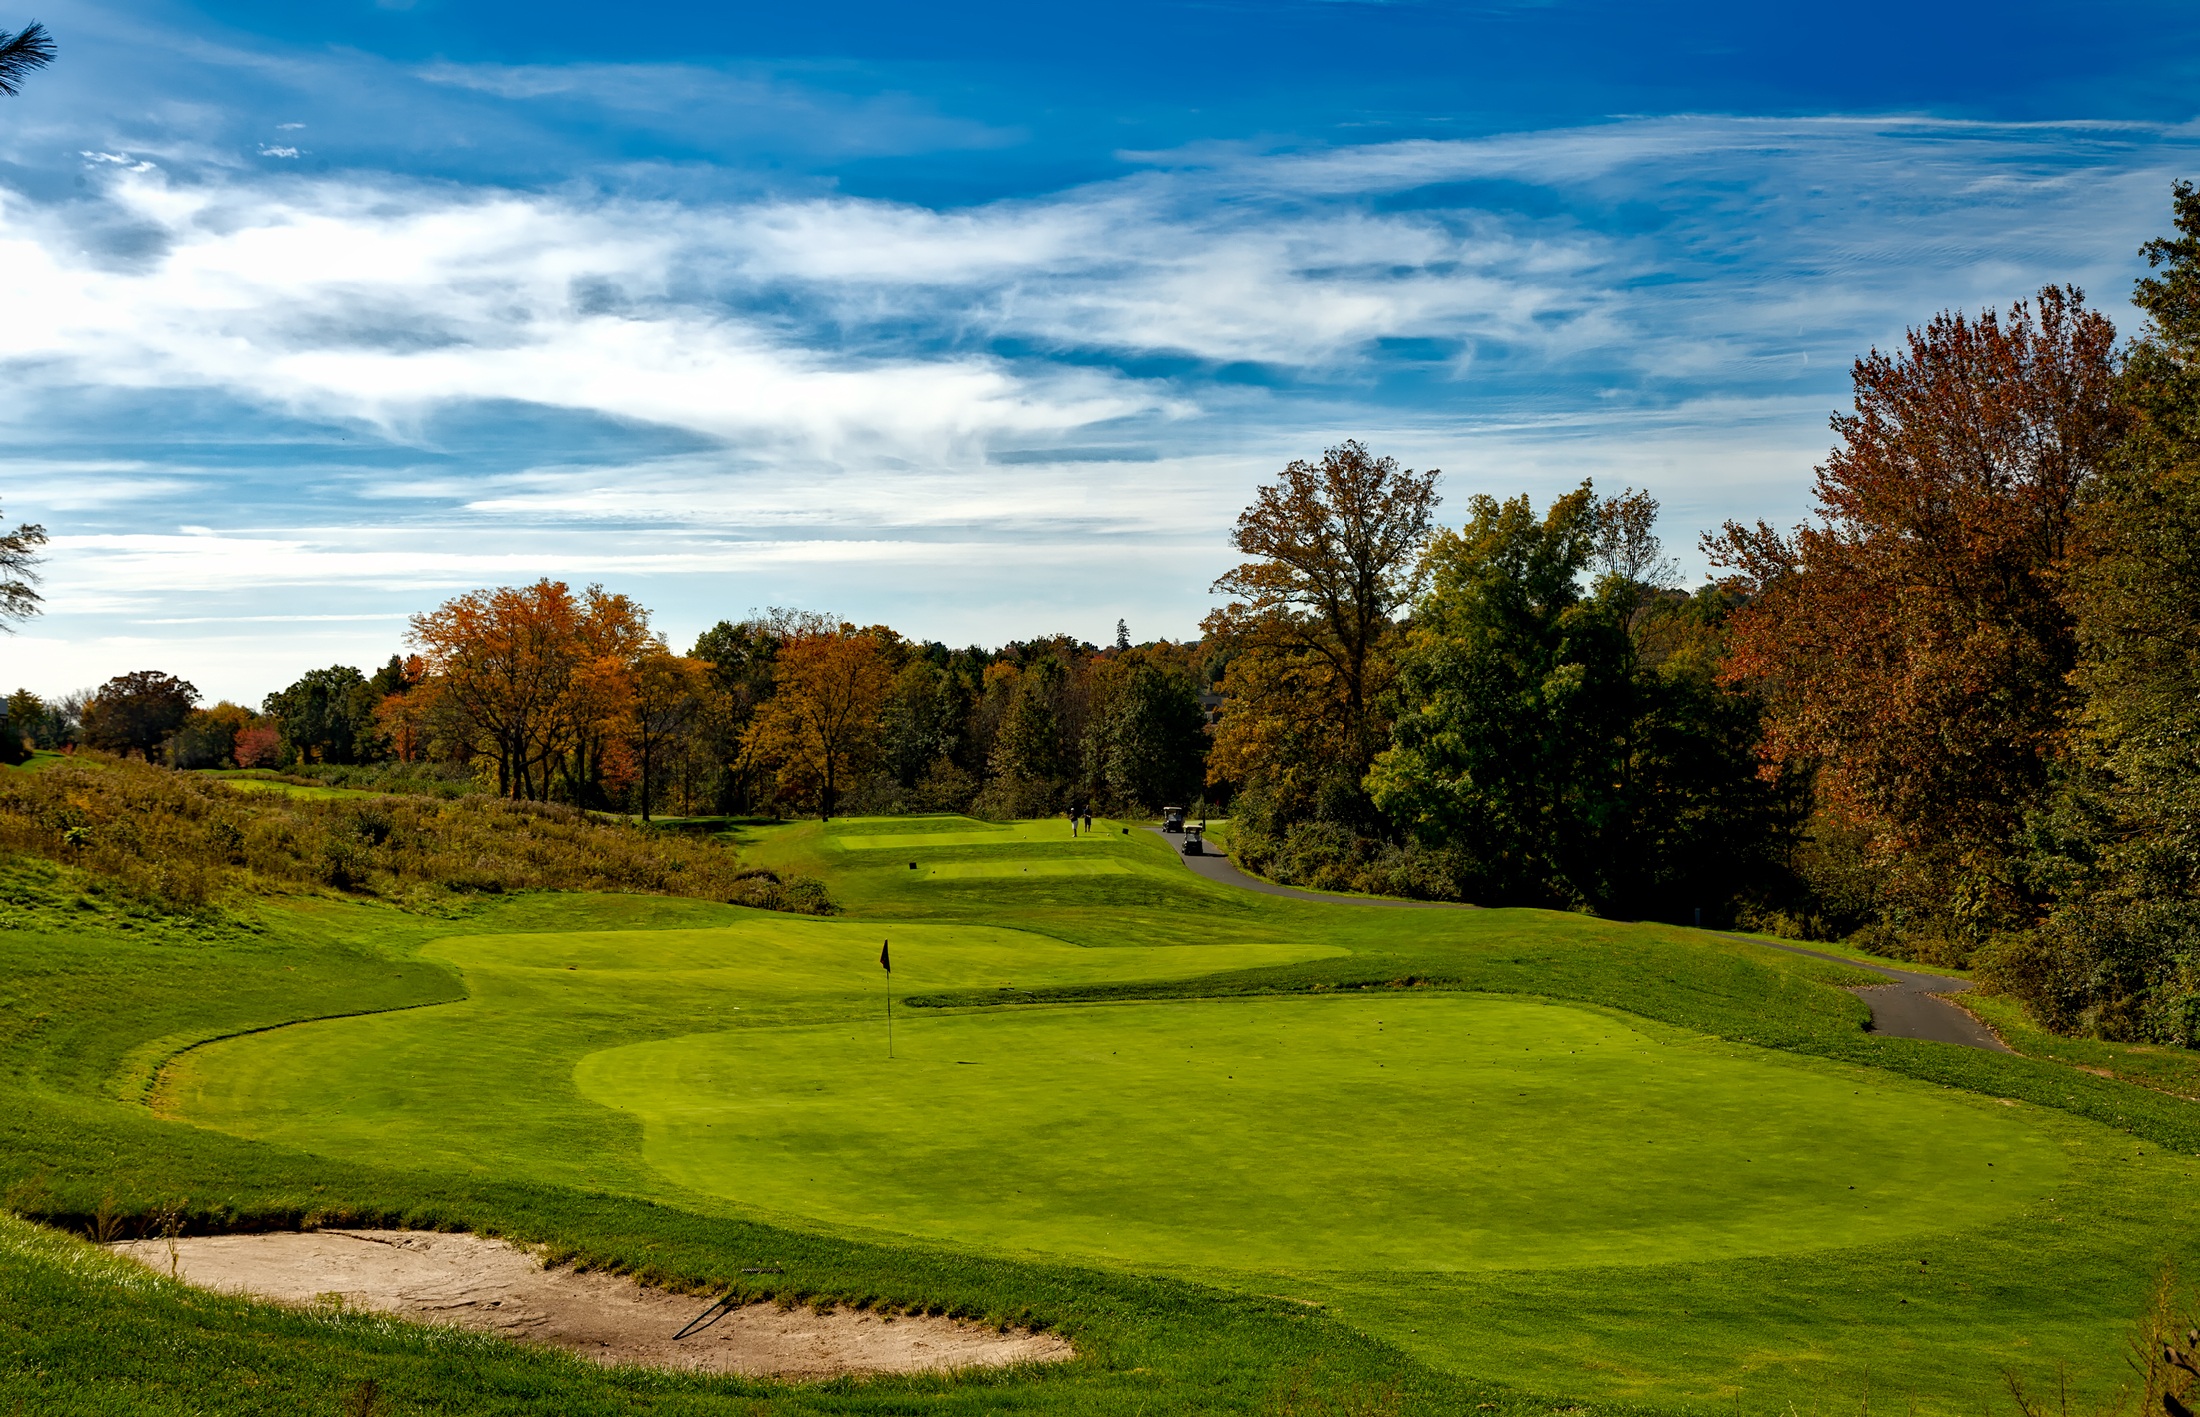
landscape, nature, forest, grass, outdoor, structure, sky, field, lawn, meadow, fall, foliage, scenic, pasture, autumn, colorful, golf, golf course, golfing, golf club, trees, outdoors, woods, hdr, clouds, sports, grassland, seasons, beautiful, estate, connecticut, gillette golf course, litchfield, sport venue